Crimes Act of 1825

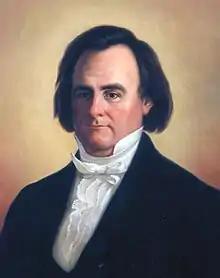
Congressman Charles A. Wickliffe objected to the expansion of the death penalty in the act.

In 1824, the House commenced consideration of the bill. The original draft contained only 16 sections, compared to 26 in the final draft. Representative Charles A. Wickliffe of Kentucky objected to the extension of the death penalty to crimes other than treason, rape, and murder. Representatives William Cox Ellis, James Buchanan, and Edward Livingston concurred with Wickliffe. Livingston was the "principal speaker against the act." Livingston moved to amend the act to remove the death penalty for arson.